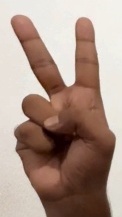
ASL sign: V